Religion in Africa

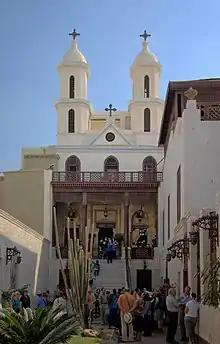
The Hanging Church of Cairo, Egypt.

Christianity is the most widely practiced religions along with Islam and is the largest religion in Africa. Several syncretistic and messianic sects have formed throughout much of the continent, including the Nazareth Baptist Church in South Africa and the Aladura churches in Nigeria. There is also fairly widespread populations of Seventh-day Adventists and Jehovah's Witnesses. The oldest Christian denominations in Africa are the Eastern Orthodox Church of Alexandria, the Coptic Orthodox Church of Alexandria, and the Ethiopian Orthodox Tewahedo Church and Eritrean Orthodox Tewahedo Church (which rose to prominence in the fourth century AD after King Ezana the Great made Ethiopia one of the first Christian nations.)